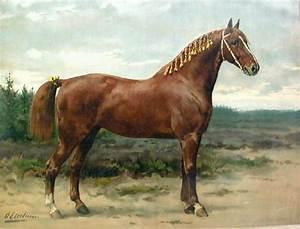
horse